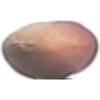
Label: hazelnut